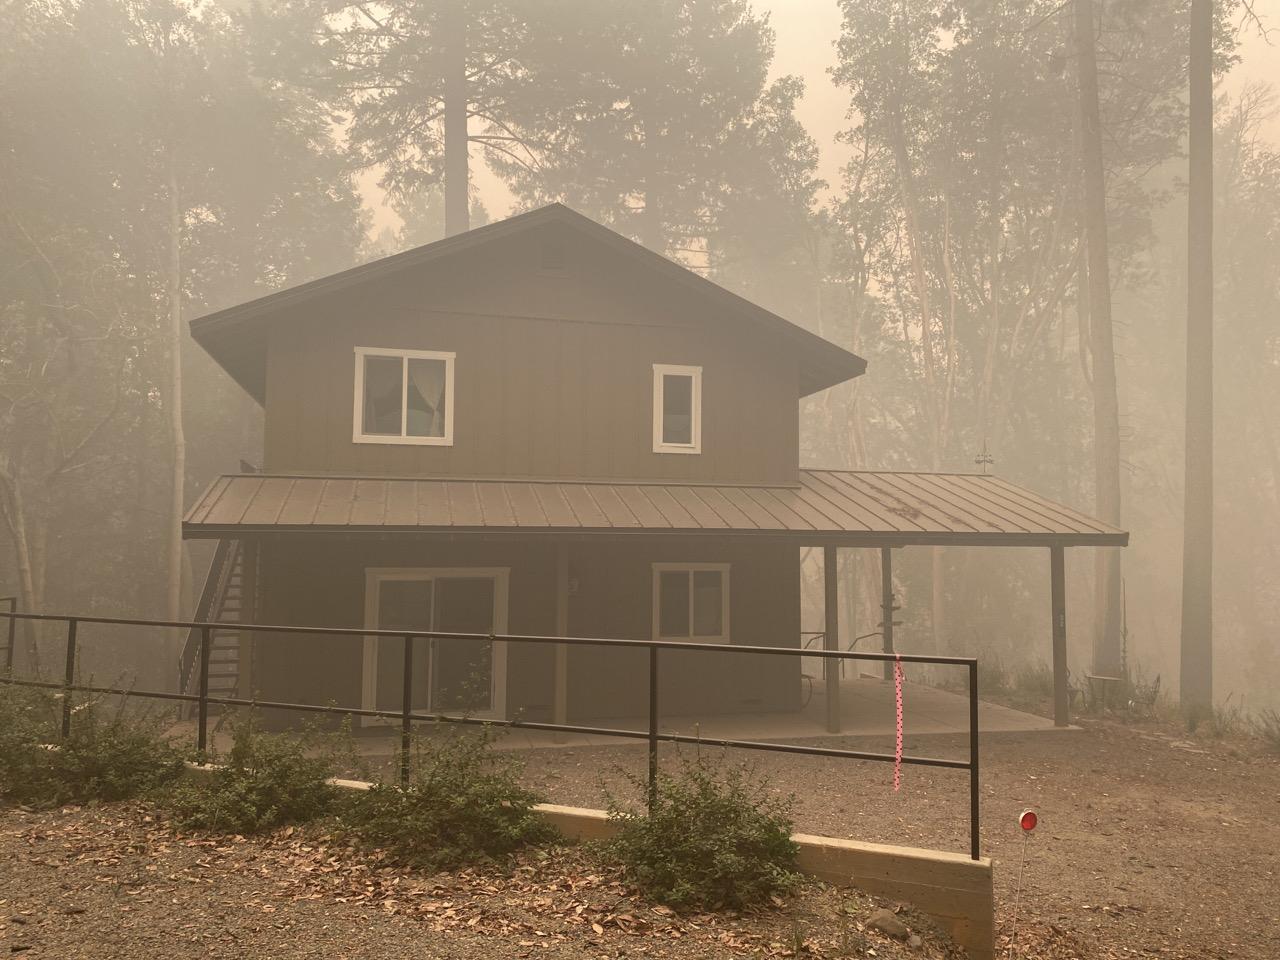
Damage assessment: no_damage